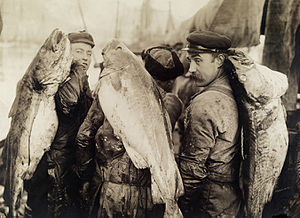
Lofotenfiskeriets historie / Mod moderne tider / Industriel stordrift eller en reguleret kystfiskeflåde?
Fiskere med fire fod lange skrei i februar 1915.